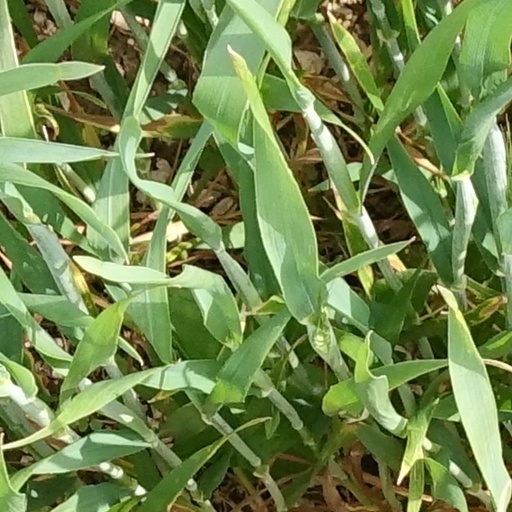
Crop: wheat